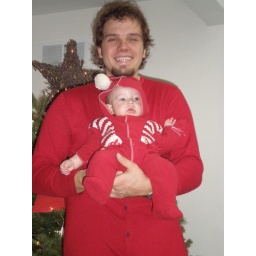
boys in red